Aleutian Islands campaign

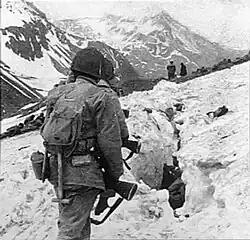
American troops endure snow and ice during the Battle of Attu in May 1943

About 50 miles south of Funter Bay was the derelict Killisnoo Herring plant. Operations there began in the 1870s; in 1928 almost all of the housing burnt down leaving only the industrial plant a few nearby buildings as a result if the fire by the 1930 census the population had plummeted to only three people from around 300 before the fire.